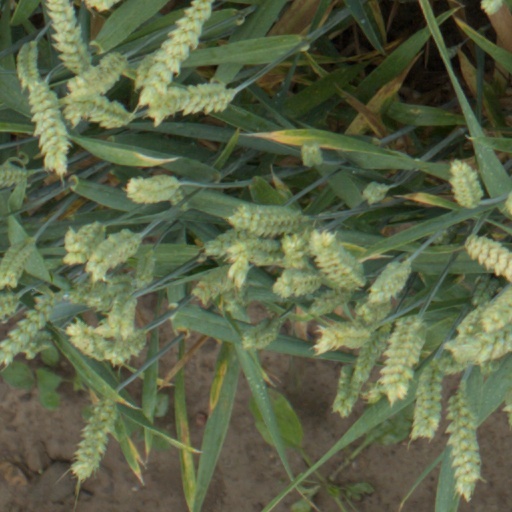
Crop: wheat